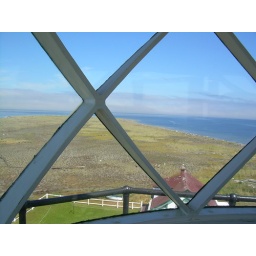
This is the view from the top. With the binoculars we spotted some sea lions frolicking in the water.